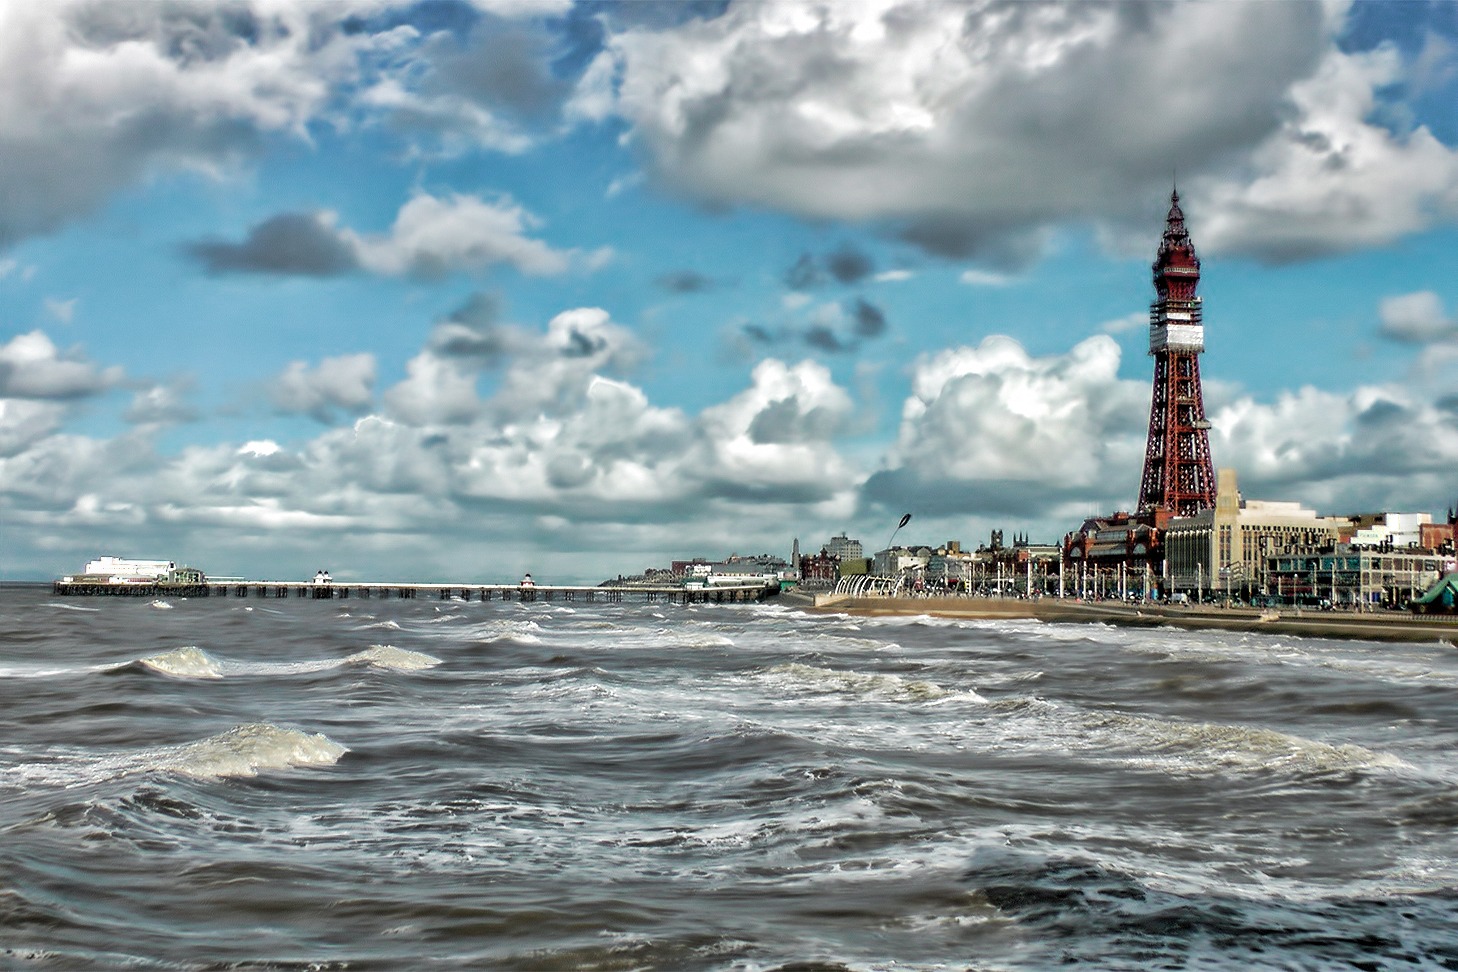
beach, landscape, sea, coast, water, ocean, horizon, cloud, lighthouse, sky, shore, wave, reflection, vehicle, tower, blue, clouds, breakwater, wind wave